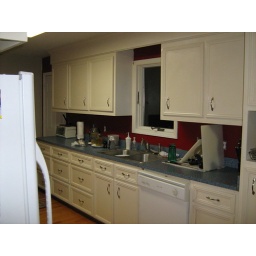
This is after we got rid of all the farking wall paper and got the walls in the kitchen and breakfast nook painted.